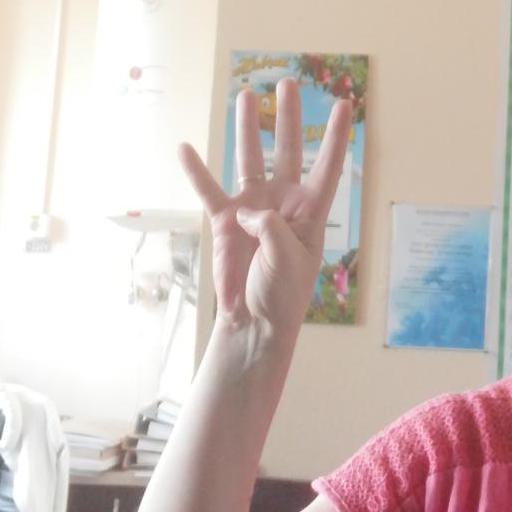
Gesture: four